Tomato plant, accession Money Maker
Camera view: bottom (45 deg); turntable rotation: 30 degrees
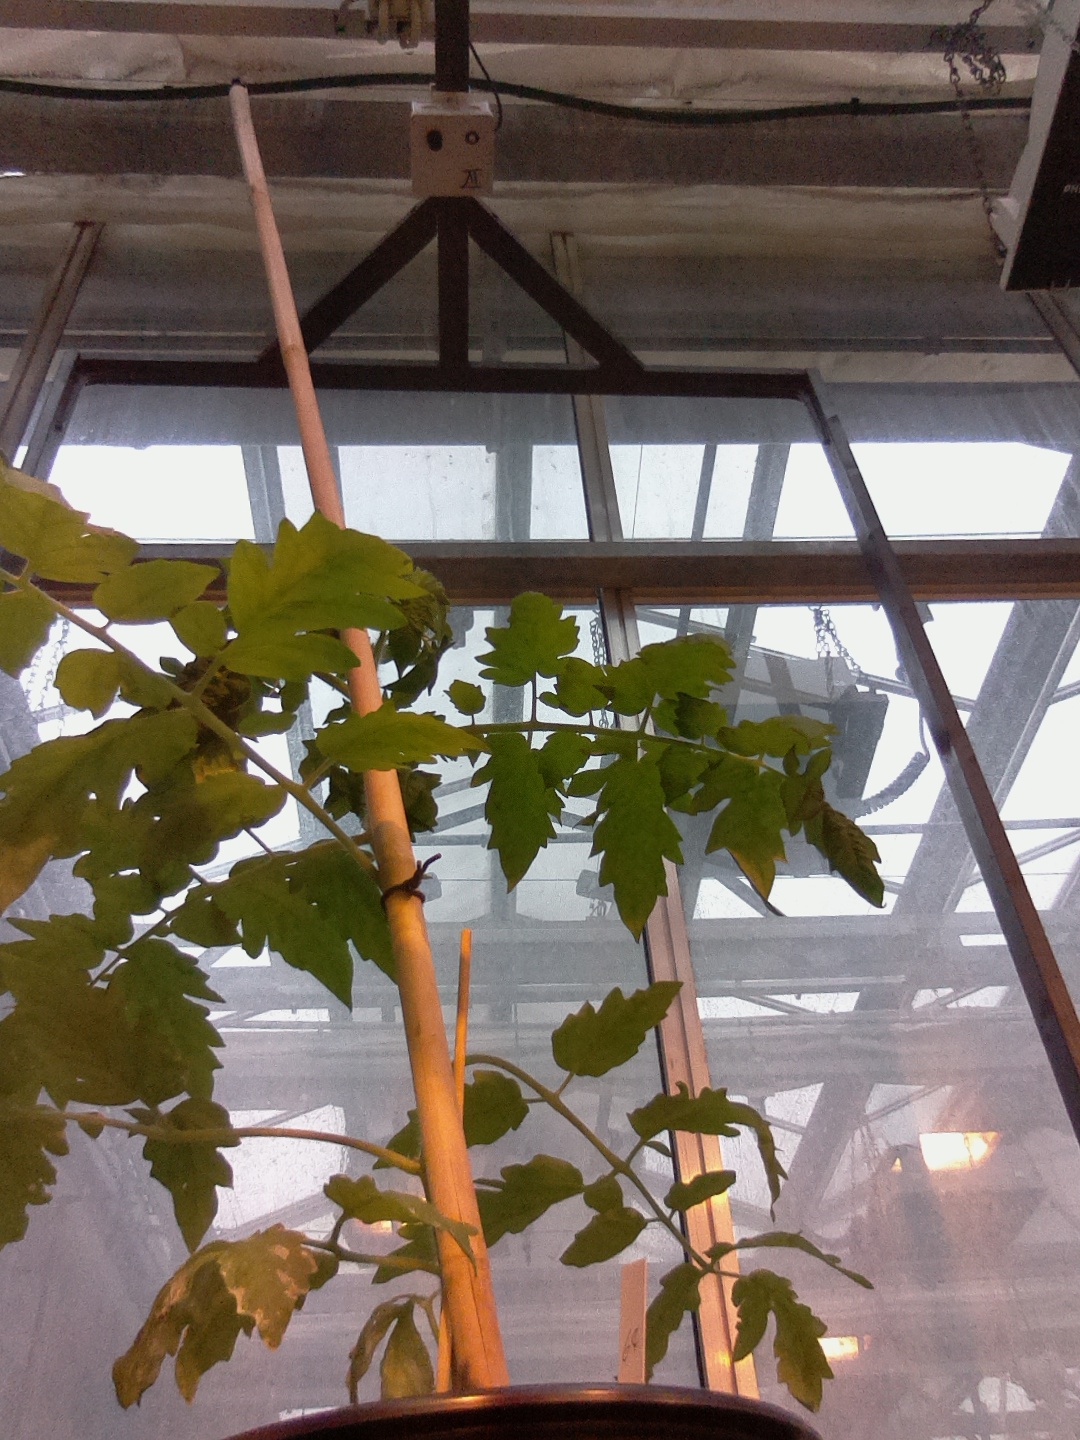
BBCH growth stage 14: 8 of true leaves visible